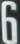
Number: 6